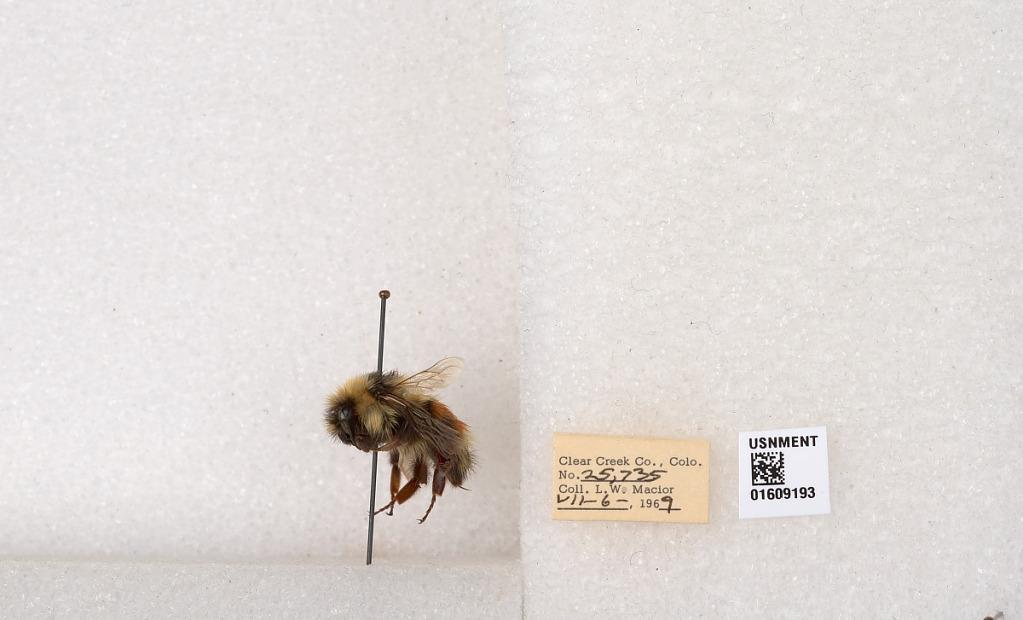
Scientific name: Bombus (Pyrobombus) sylvicola Kirby
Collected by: L. Macior
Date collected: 1969-7-6
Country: United States
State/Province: Colorado
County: Clear Creek
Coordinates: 39.7006, -105.694